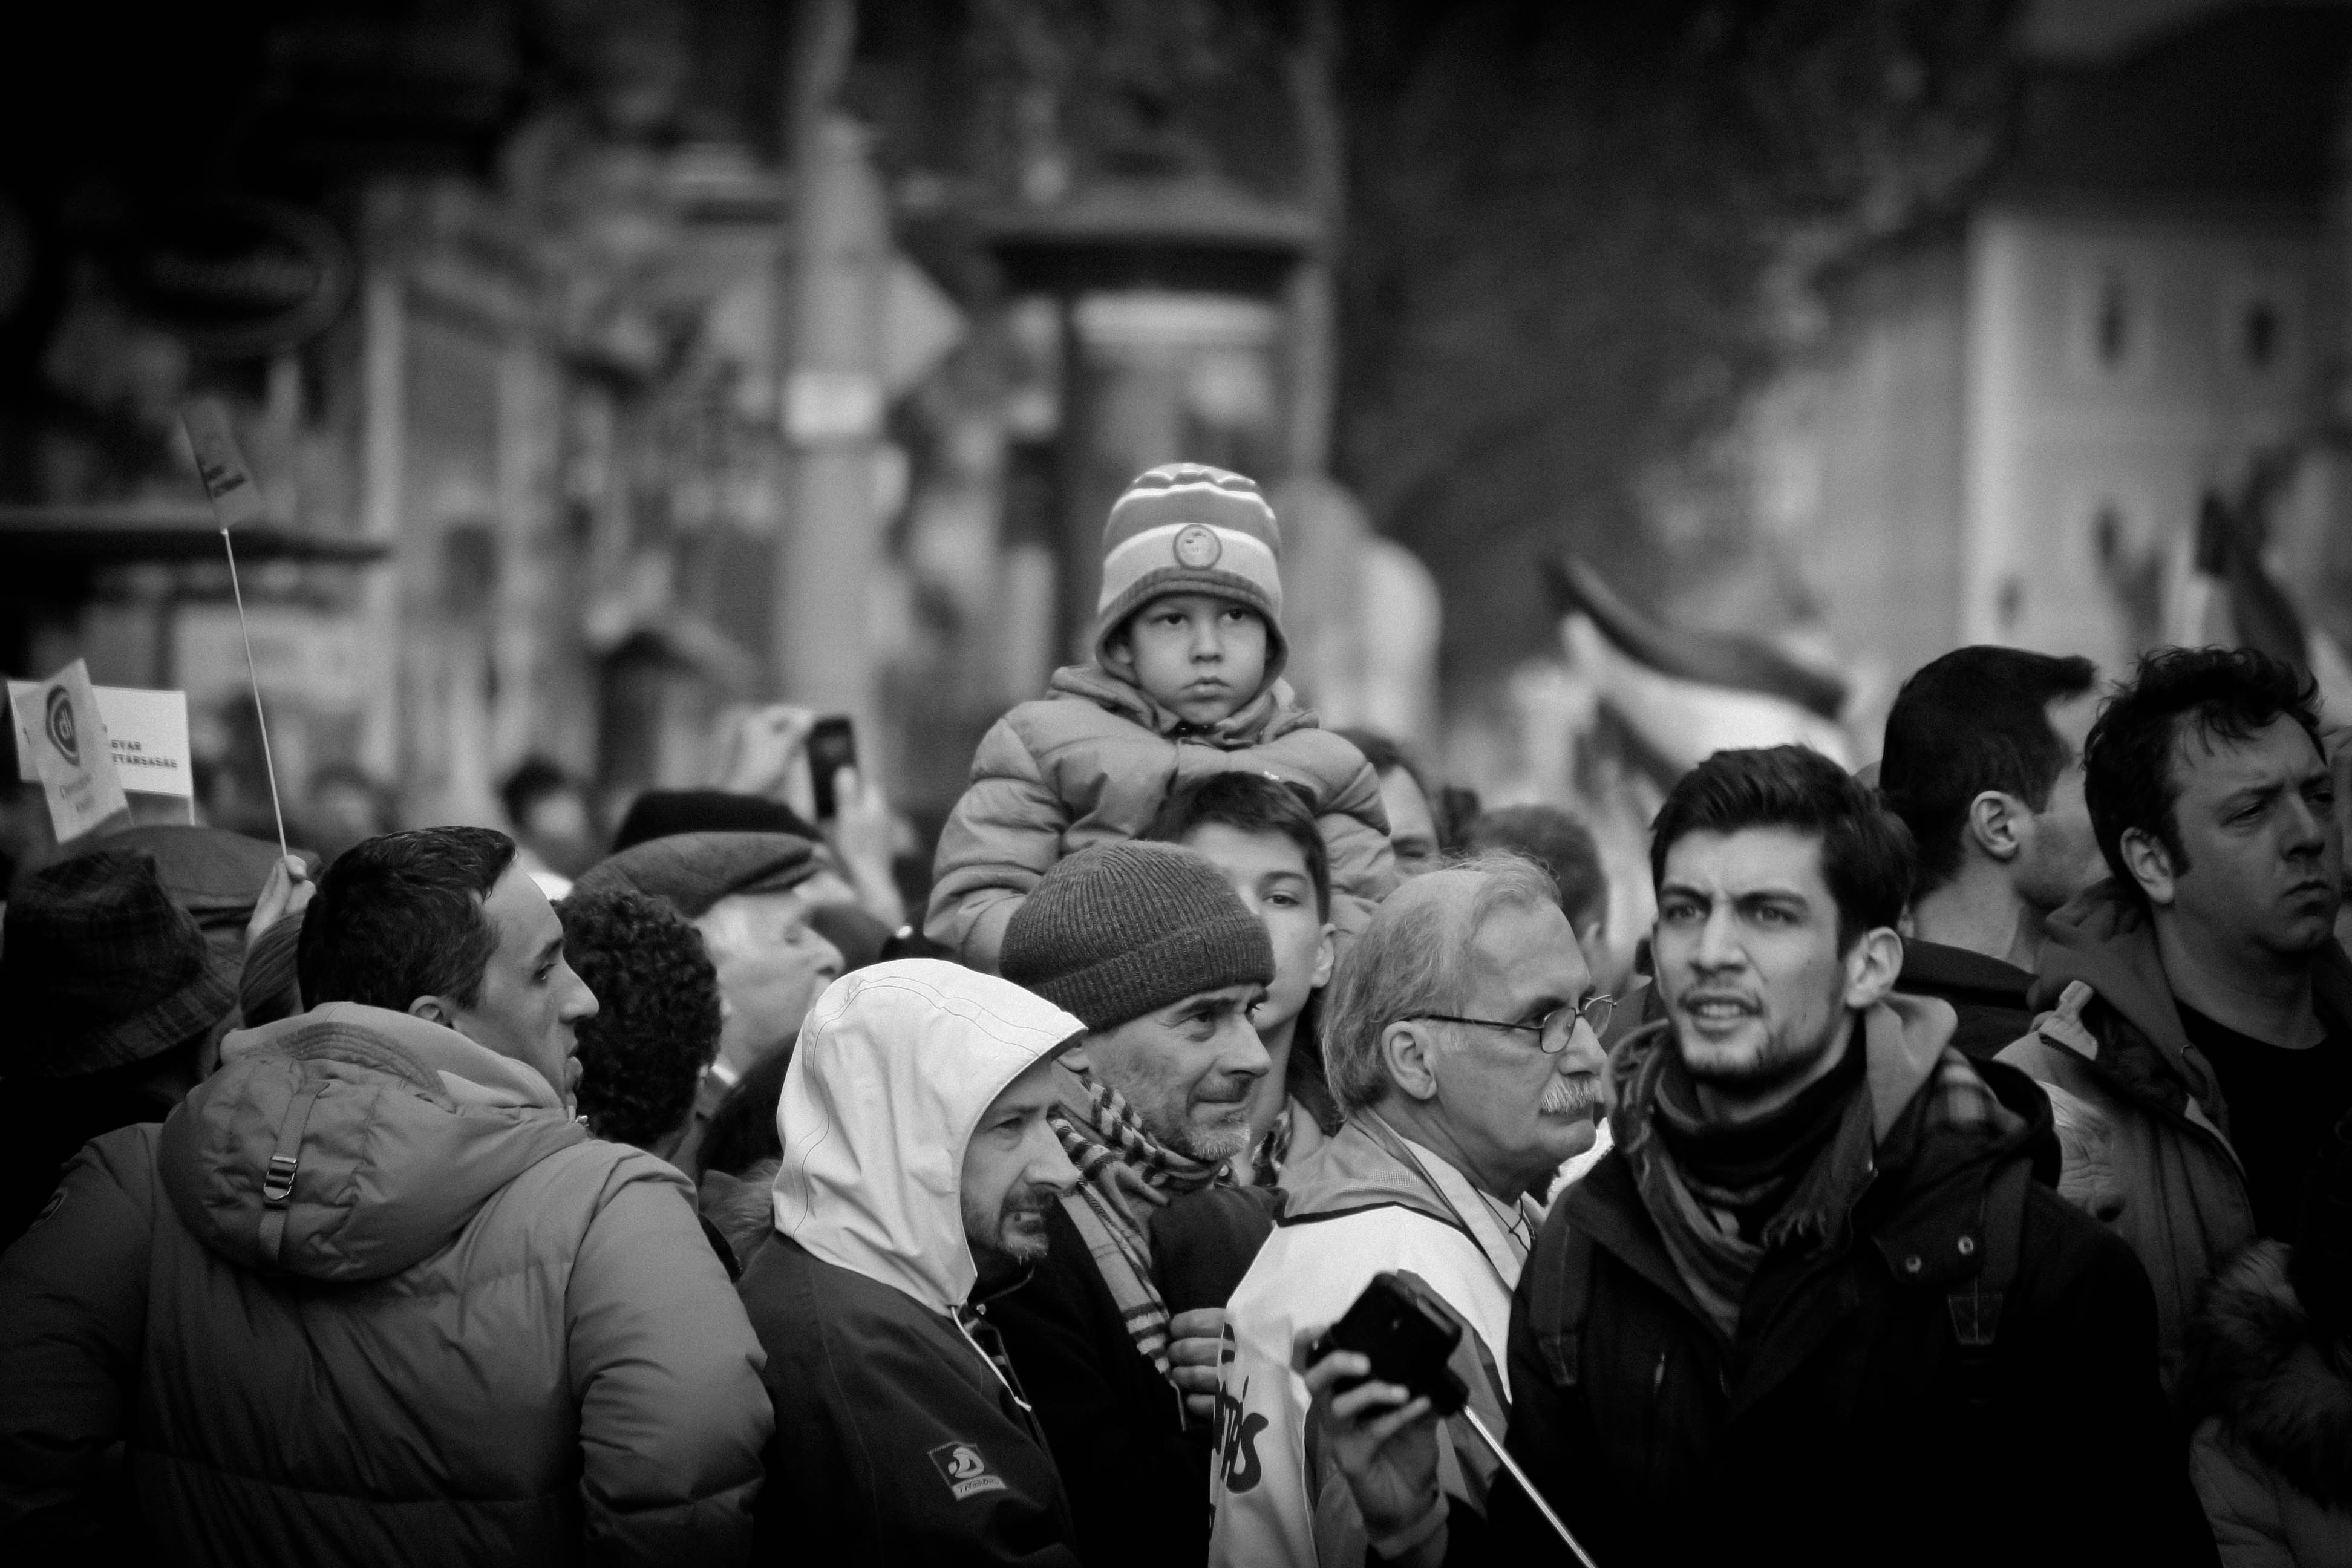
black and white, people, street, city, crowd, europe, black, monochrome, photograph, budapest, hungary, demonstration, hungarian, magyar, monochrome photography